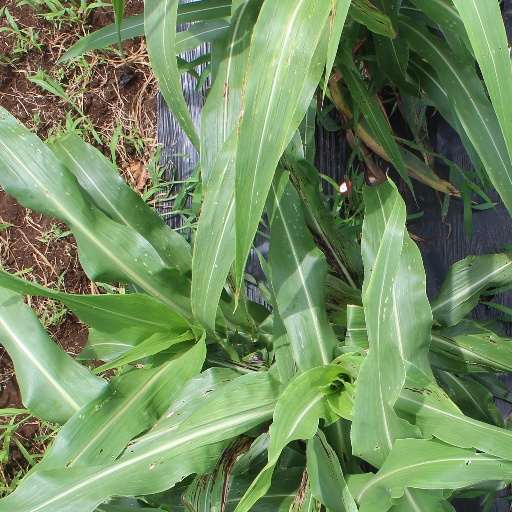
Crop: sorghum